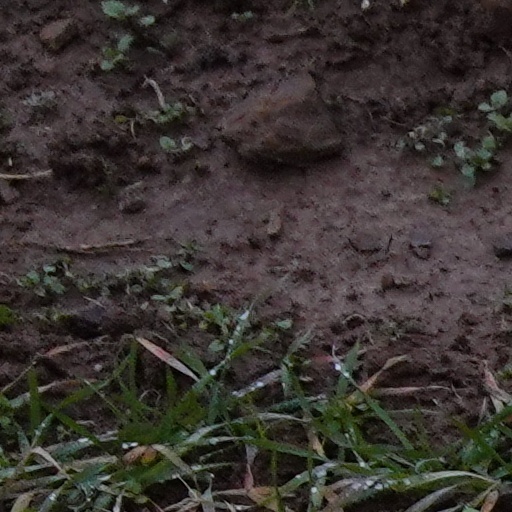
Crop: wheat